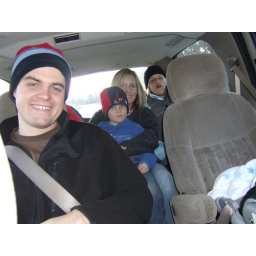
in the car to get the tree